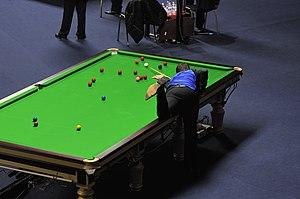
Matthew Stevens est un joueur de snooker gallois, né le 11 septembre 1977 à Carmarthen.